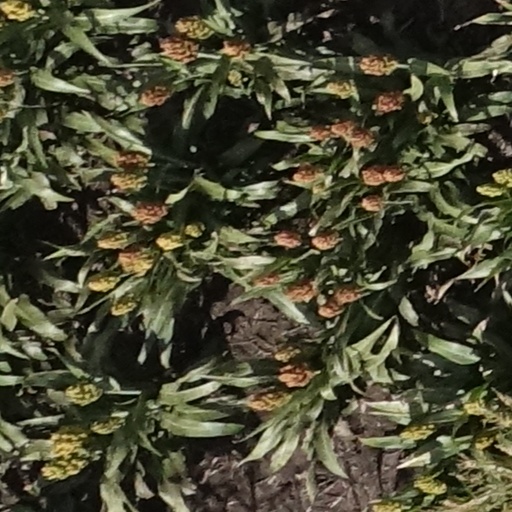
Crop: sorghum